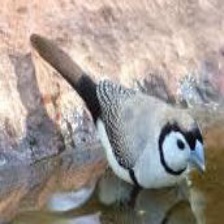
Species: DOUBLE BARRED FINCH
Scientific name: TAENIOPYGIA BICHENOVII
ImageNet parent category: house_finch